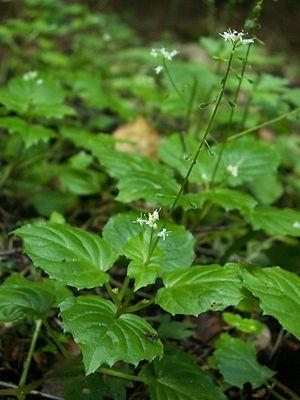
La circée des Alpes est une espèce de plantes du genre Circaea et de la famille des Onagraceae.